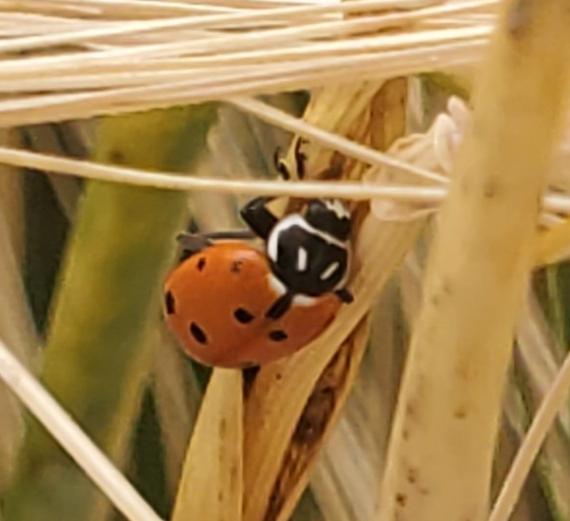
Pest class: predators